Assassination of Spencer Perceval

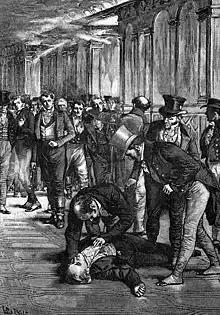
Immediate aftermath of Perceval's assassination, 11 May 1812 (a 1909 representation)

On 11 May 1812, at about 5:15 pm, Spencer Perceval, the prime minister of the United Kingdom of Great Britain and Ireland, was shot dead in the lobby of the House of Commons by John Bellingham, a Liverpool merchant with a grievance against the government. Bellingham was detained; four days after the murder, he was tried, convicted and sentenced to death. He was hanged at Newgate Prison on 18 May, one week after the assassination and one month before the start of the War of 1812. Perceval remains the sole British prime minister to have been assassinated.